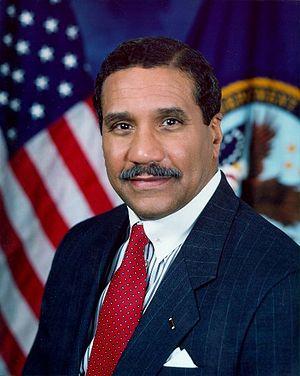
Le secrétaire aux Anciens combattants des États-Unis est le responsable du département des Anciens combattants des États-Unis, département chargé de tout ce qui concerne les anciens combattants et créé à l'initiative du président Ronald Reagan en 1989.
Togo Dennis West, Jr., né le 21 juin 1942 à Winston-Salem et mort le 8 mars 2018 entre la Barbade et Porto Rico, est un homme politique américain.